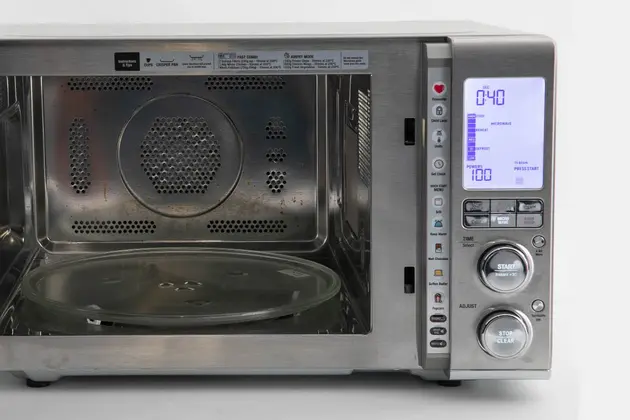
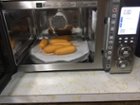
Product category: misc
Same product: yes